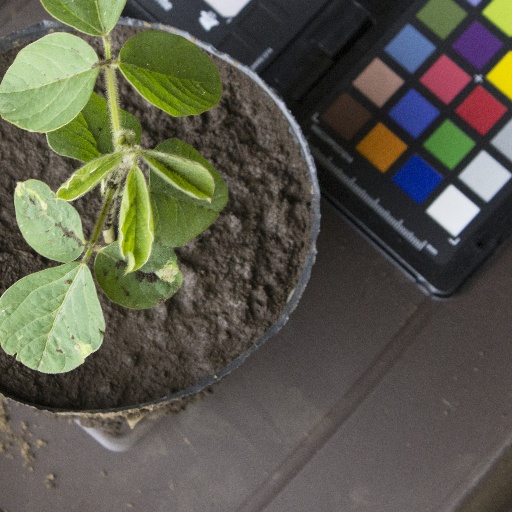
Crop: soybean